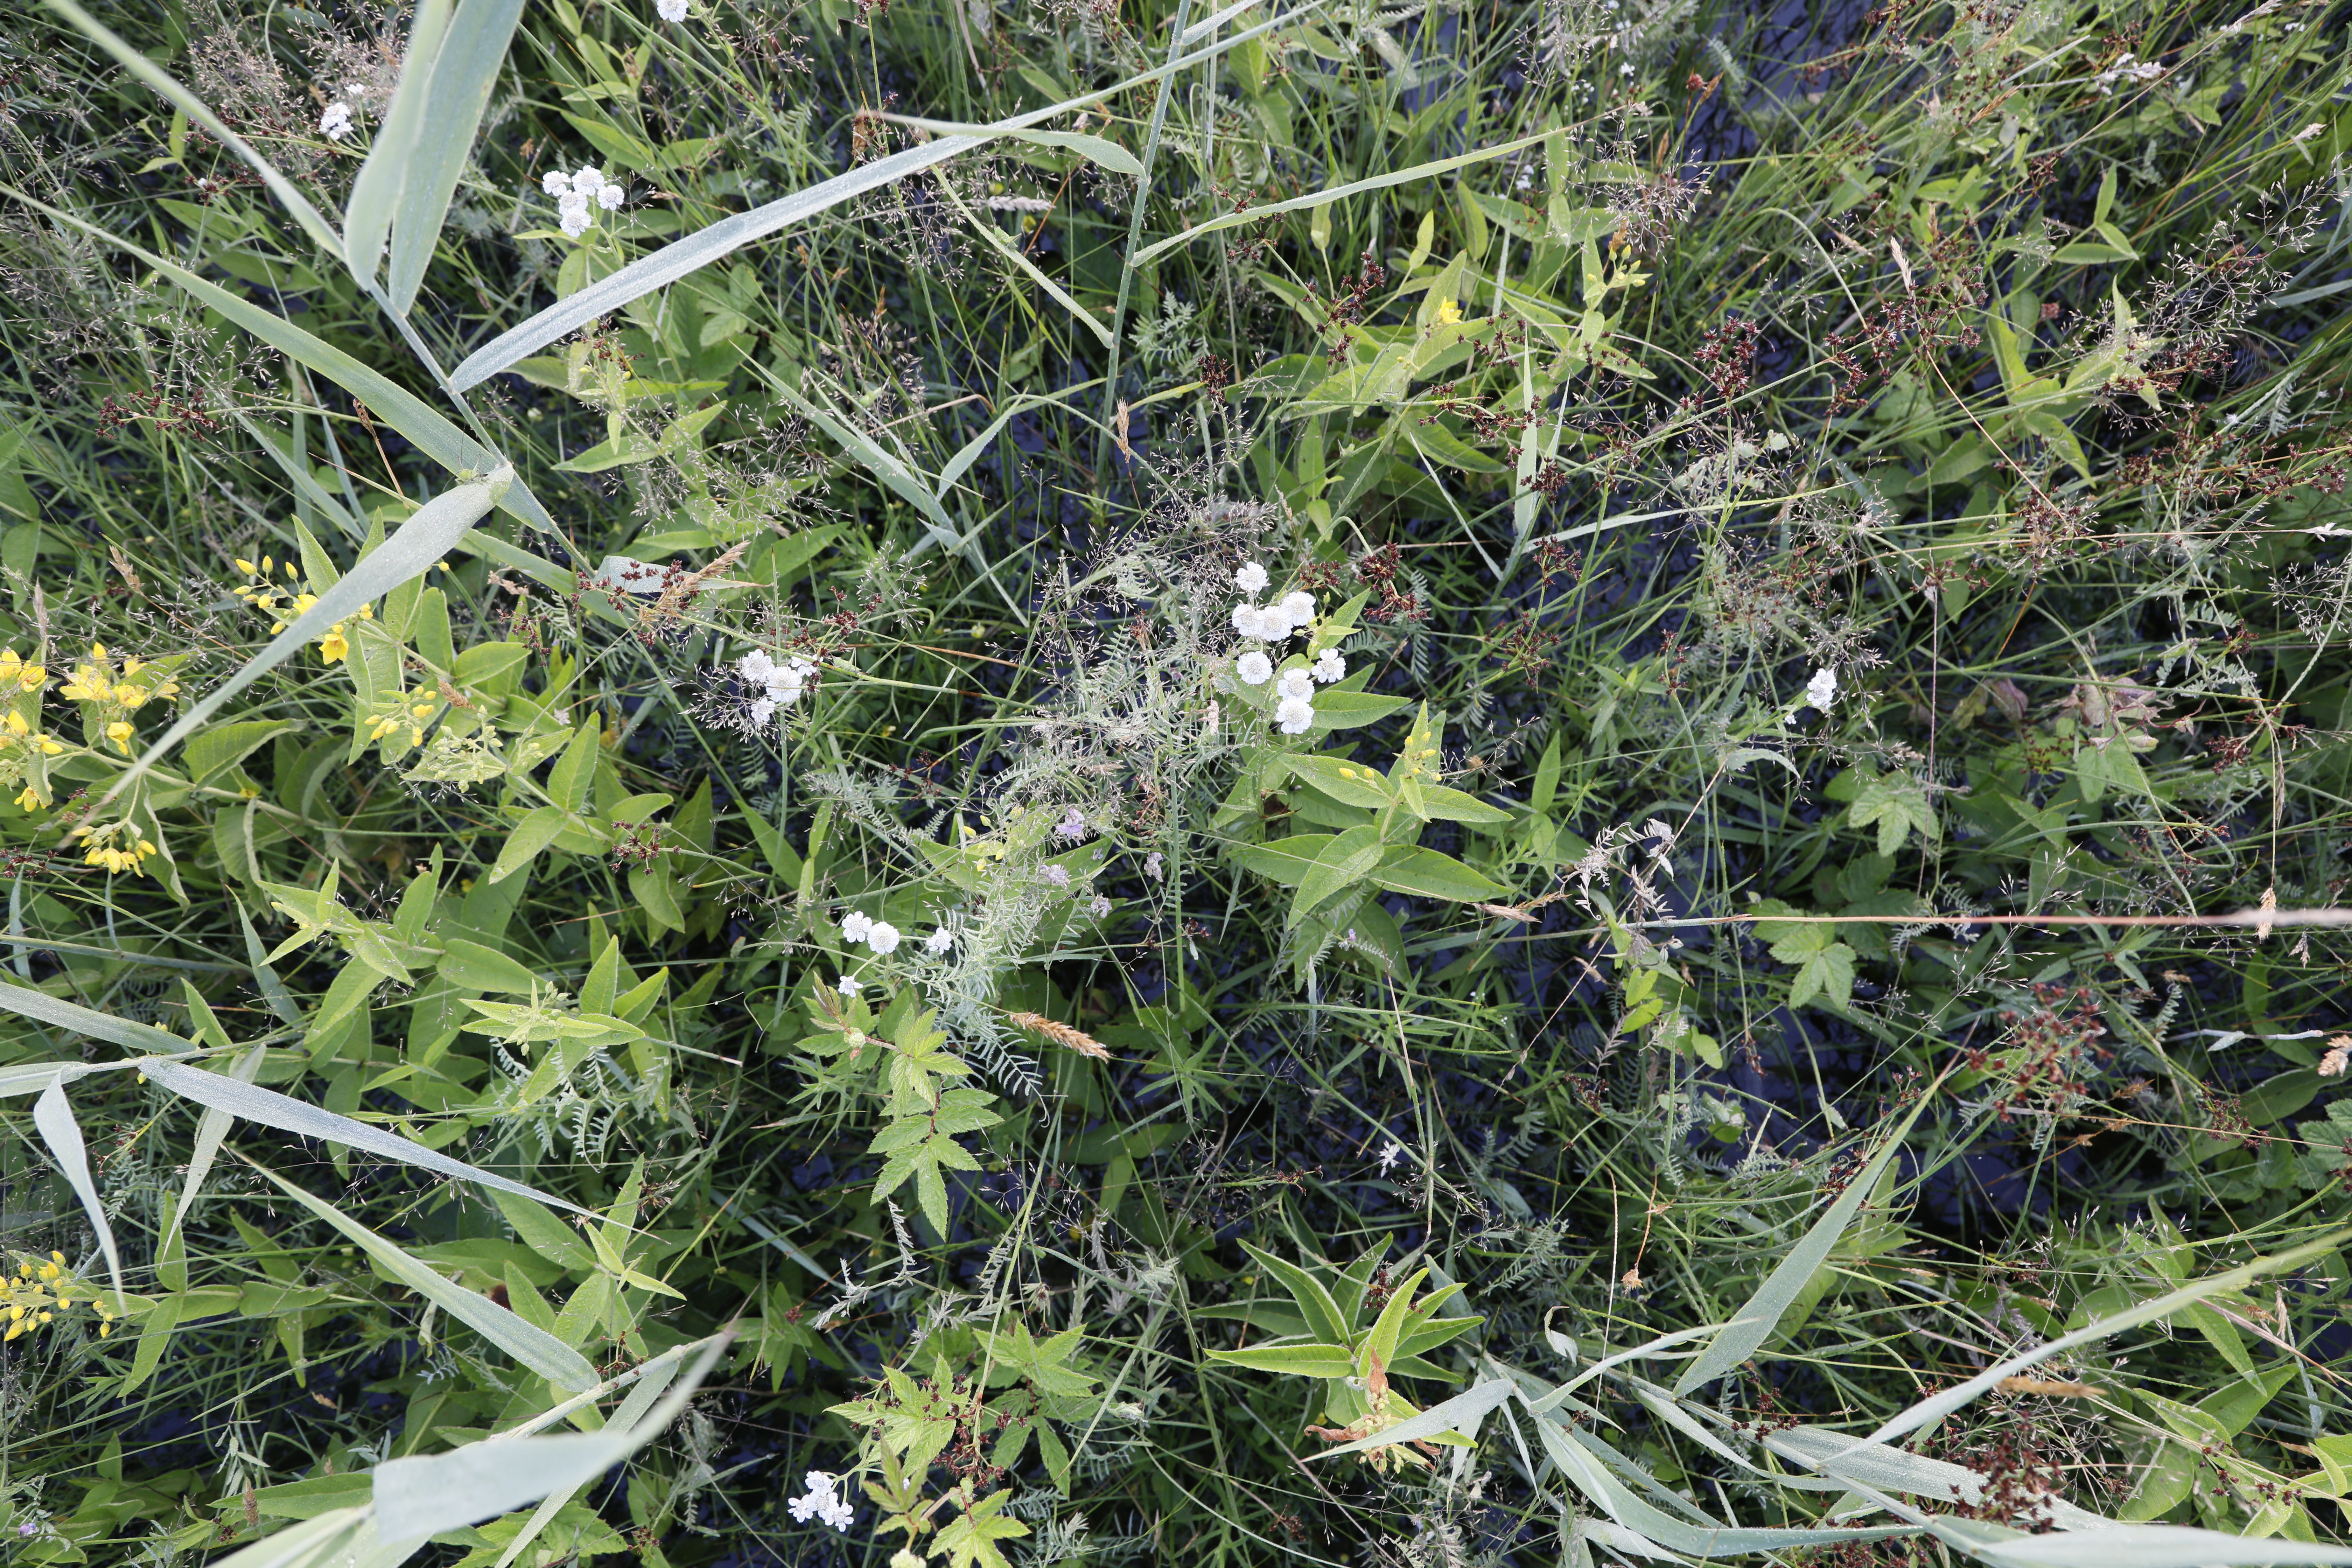
Plant species: Achillea ptarmica, Lysimachia vulgaris